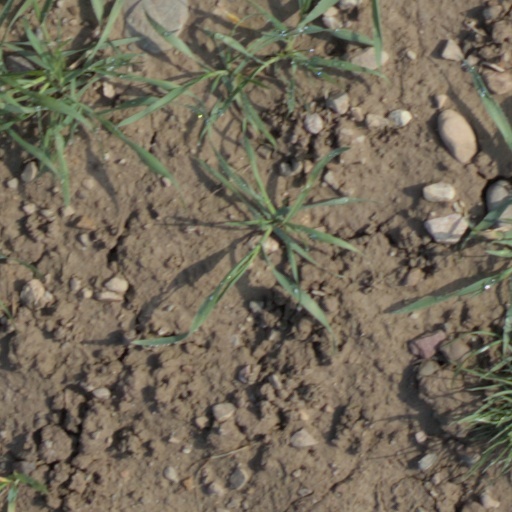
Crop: wheat